Colleen Doran

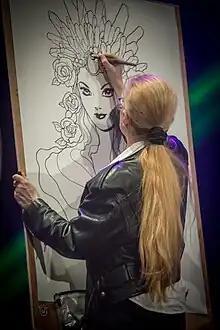
Colleen Doran at the Monaco Anime Game International Conference

Doran was scouted by Keith Giffen to work at DC Comics after he saw her work in the Legion of Superheroes fanzine Interlac. They went on to become frequent collaborators at DC on The Legion of Superheroes projects, "Justice League 3001", and the series Reign of the Zodiac. Her art also appeared in Amethyst, Princess of Gemworld No. 12, multiple issues of "Who's Who in the DC Universe" and "Who's Who in the Legion of Superheroes", "Superman: Man of Steel Gallery", "Christmas with the DC Superheroes", "Captain Atom", "Star Trek", and "Hawkman Annual". She did art for several "Teen Titans" and "Wonder Woman" projects.